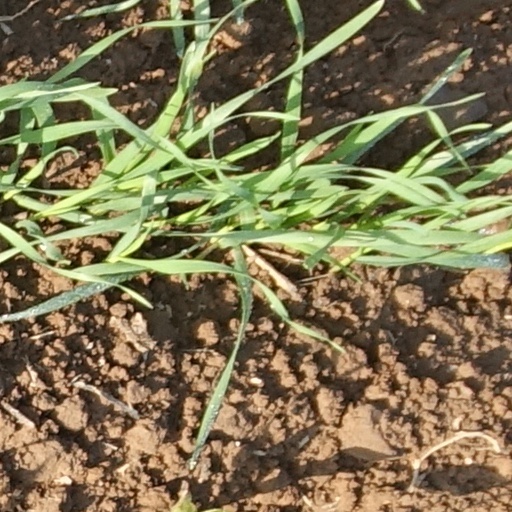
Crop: wheat